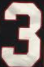
Number: 3